Jaro, Iloilo City

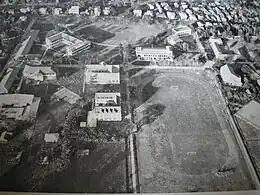
Aerial view Central Philippine University in the 1960s. The university's main campus was heavily destroyed during World War II. Post war reconstruction resulted to a well laid and organized campus plan.

The coming of the Americans in the early 20th century when the Philippines was ceded by Spain to the United States through the 1898 Treaty of Paris brought with them the Protestant religion and Iloilo is one of the first places where they came and started a mission in the Philippines. During the American occupation, the Philippine islands were divided into different Protestant missions and Western Visayas came to the jurisdiction of the Baptists. Baptist missionaries came although other Protestant sects also came especially the Presbyterians and they established numerous institutions. The Presbyterians established the Iloilo Mission Hospital in 1901, the first Protestant and American founded hospital in the country while the Baptists established the Jaro Evangelical Church, the first Baptist church in the islands, and the Central Philippine University in 1905, which was founded by William Valentine through a grant given by the American industrialist, oil magnate and philanthropist John D. Rockefeller as the "first university in the City of Jaro" and also the first Baptist founded and second American university in Asia.